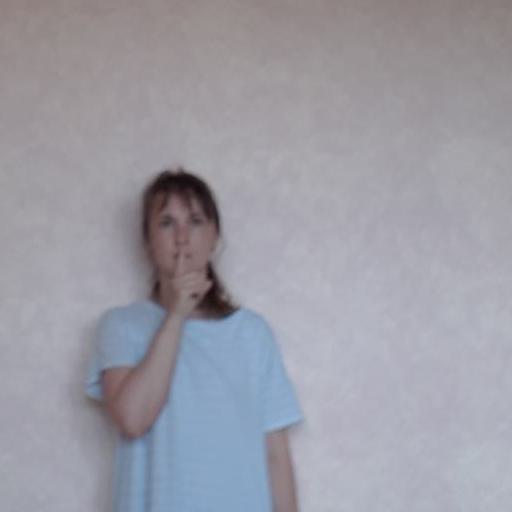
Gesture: mute